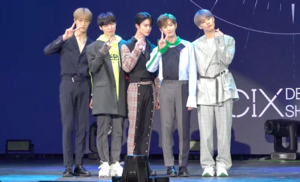
CIX est un boys band sud-coréen, formé sous C9 Entertainment, en 2019. Le groupe consiste de cinq membres : Lee Byoung-gon, Kim Seung-hun, Kim Yong-hee, Bae Jin-young et Yoon Hyun-suk. CIX débute le 23 juillet 2019 avec l’extended play Hello Chapter 1: Hello, Stranger.